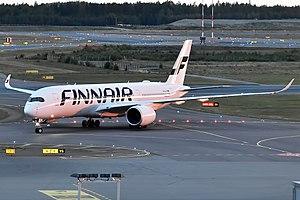
Finnair est une compagnie aérienne finlandaise.